Conker's Bad Fur Day

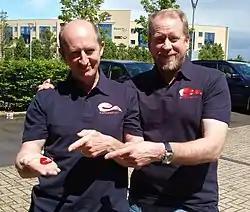
Both Chris and Tim Stamper (pictured in 2015) were suggested the idea of changing the name of the game.

"Conker" was planned to only take two years to make, but fights between workers at the barn delayed the process. Artist Don Murphy found the developing game not very good, and software engineer Chris Marlow said that "there was an awful lot of content and there were lots of fun ideas, but it just really wasn't gelling as a finished game". Additionally, the market for "Mario 64"-style platformers was saturated, and another game of that caliber developed by Rare, "Banjo-Kazooie", was already completed and released to critical and commercial success. For the team, either something changed or the team had to split into other barns working on new projects, after having cancelled "Conker". Multiple delays and a lack of updates led the press to believe that "Twelve Tales" was quietly cancelled.